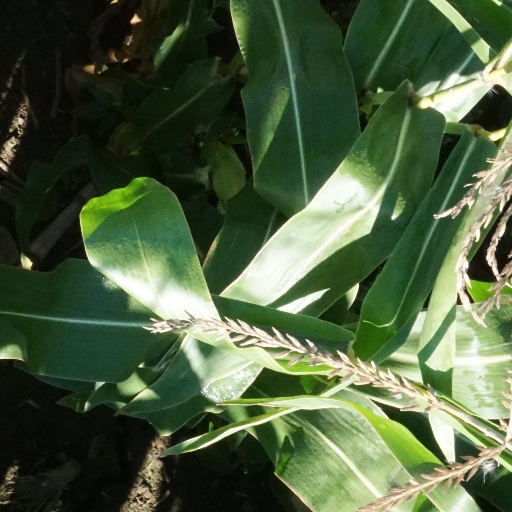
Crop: maize; corn